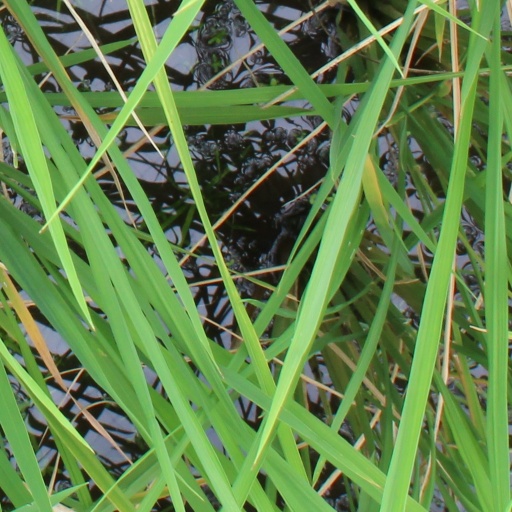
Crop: rice